Rocky Gap, Virginia

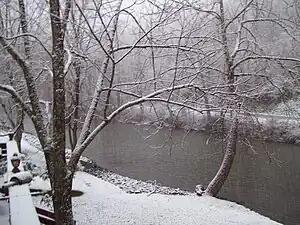
November snow in Rocky Gap

Rocky Gap is an unincorporated community and census designated place (CDP) that is located in Bland County in the U.S. state of Virginia. In the year of 2016, there was an estimate that there were a total of 511 people living in Rocky Gap. Rocky Gap has one zip code (24366).